Michael Walters

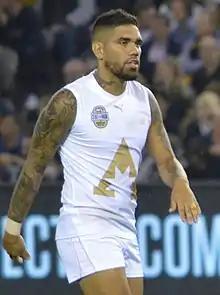
Walters playing for the All-Stars in 2020

Michael Walters (born 7 January 1991) is a former Australian rules footballer who played for the Fremantle Football Club in the Australian Football League (AFL). Having spent most of his career playing as a small forward, Walters was a five-time Fremantle leading goalkicker. In 2019, he was rewarded with his debut selection in the All-Australian team.